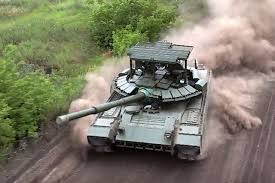
Label: Tank